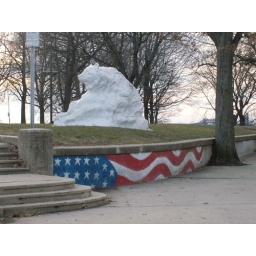
This bear is part of a series of large animal statues in what locals call Mosquito park on Kennedy Blvd.